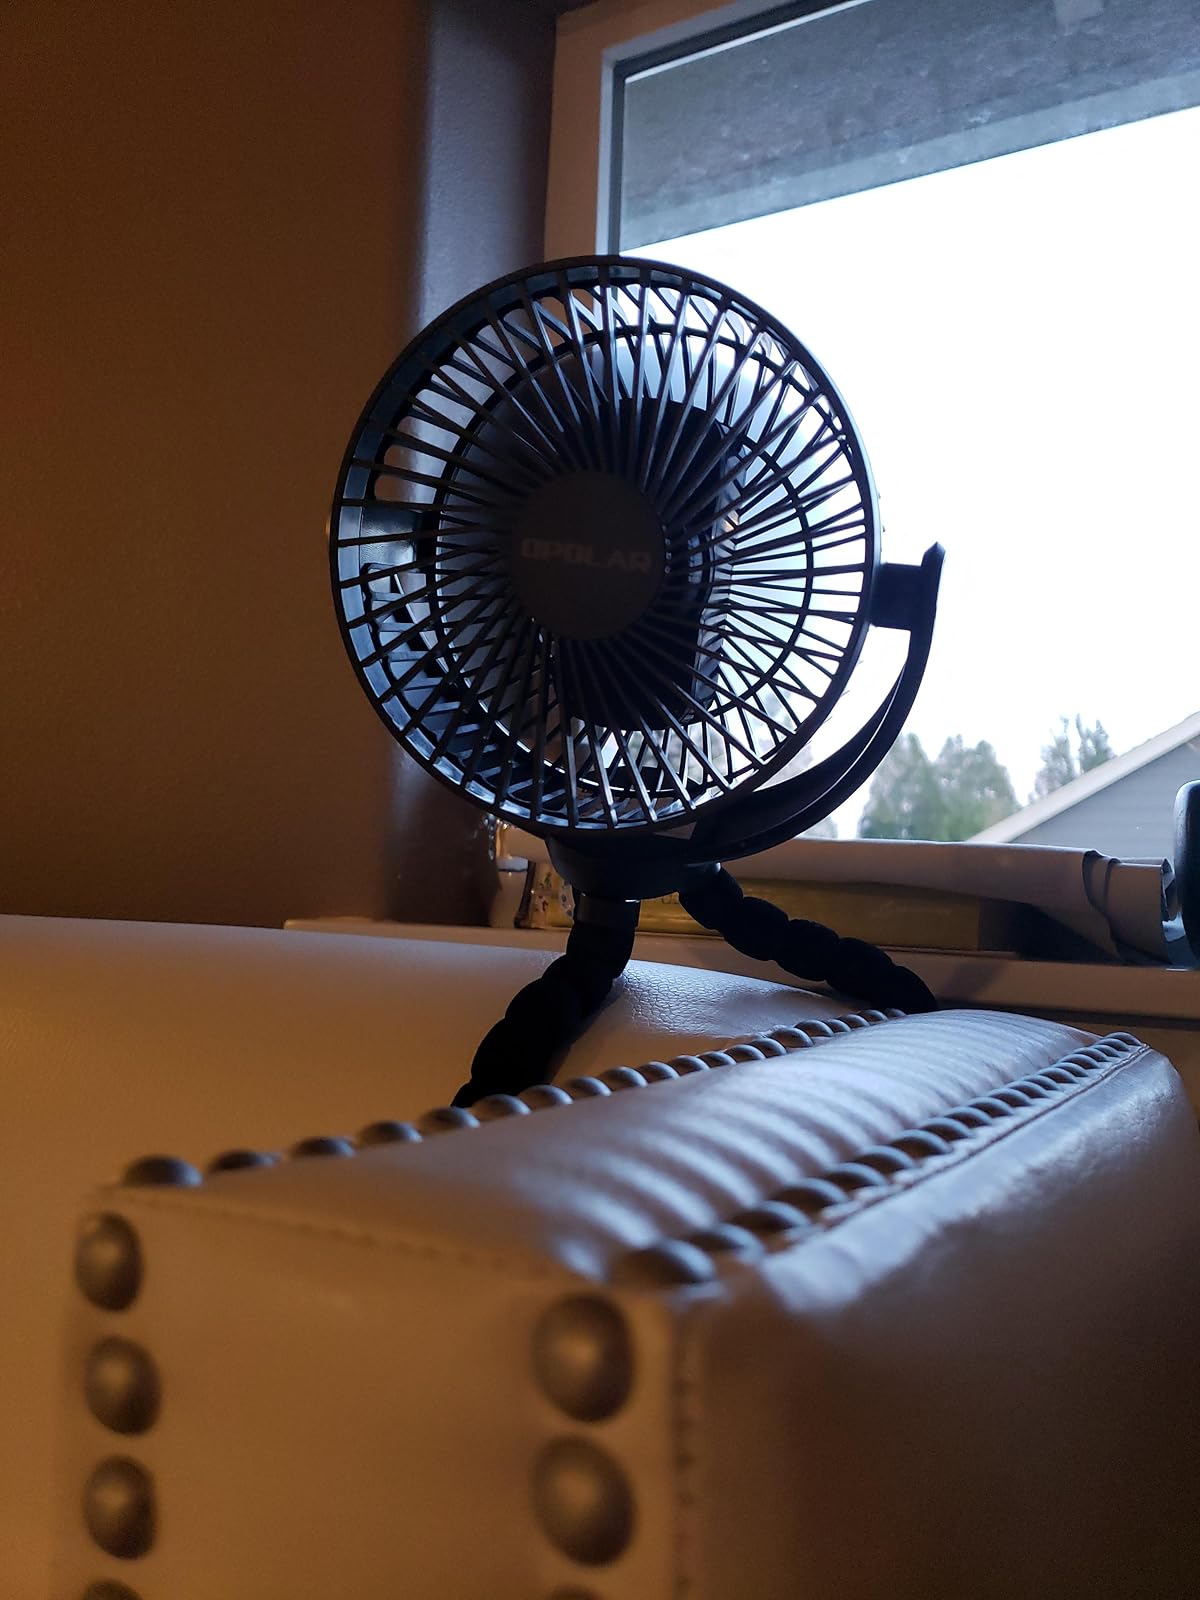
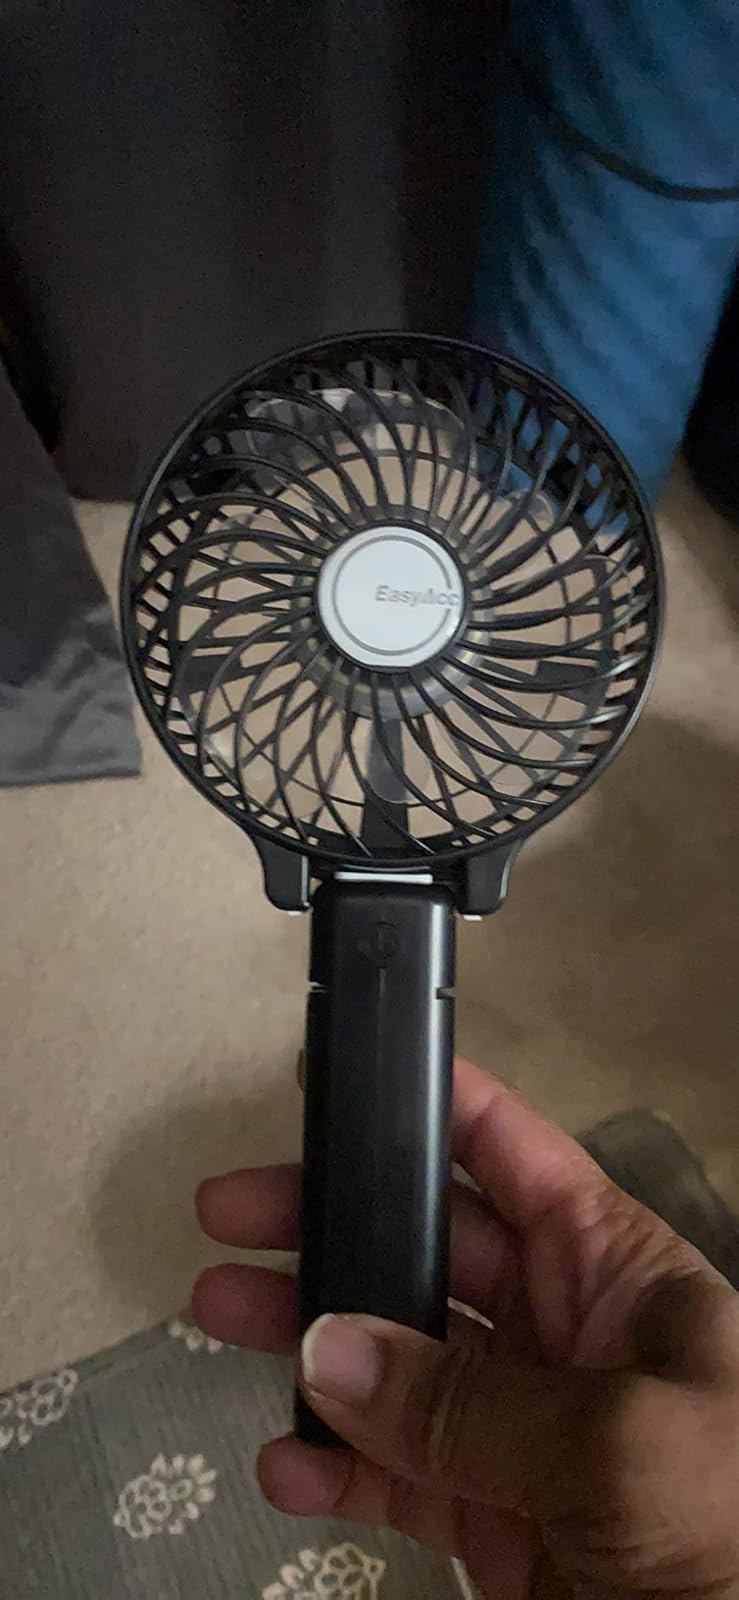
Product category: fan
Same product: no